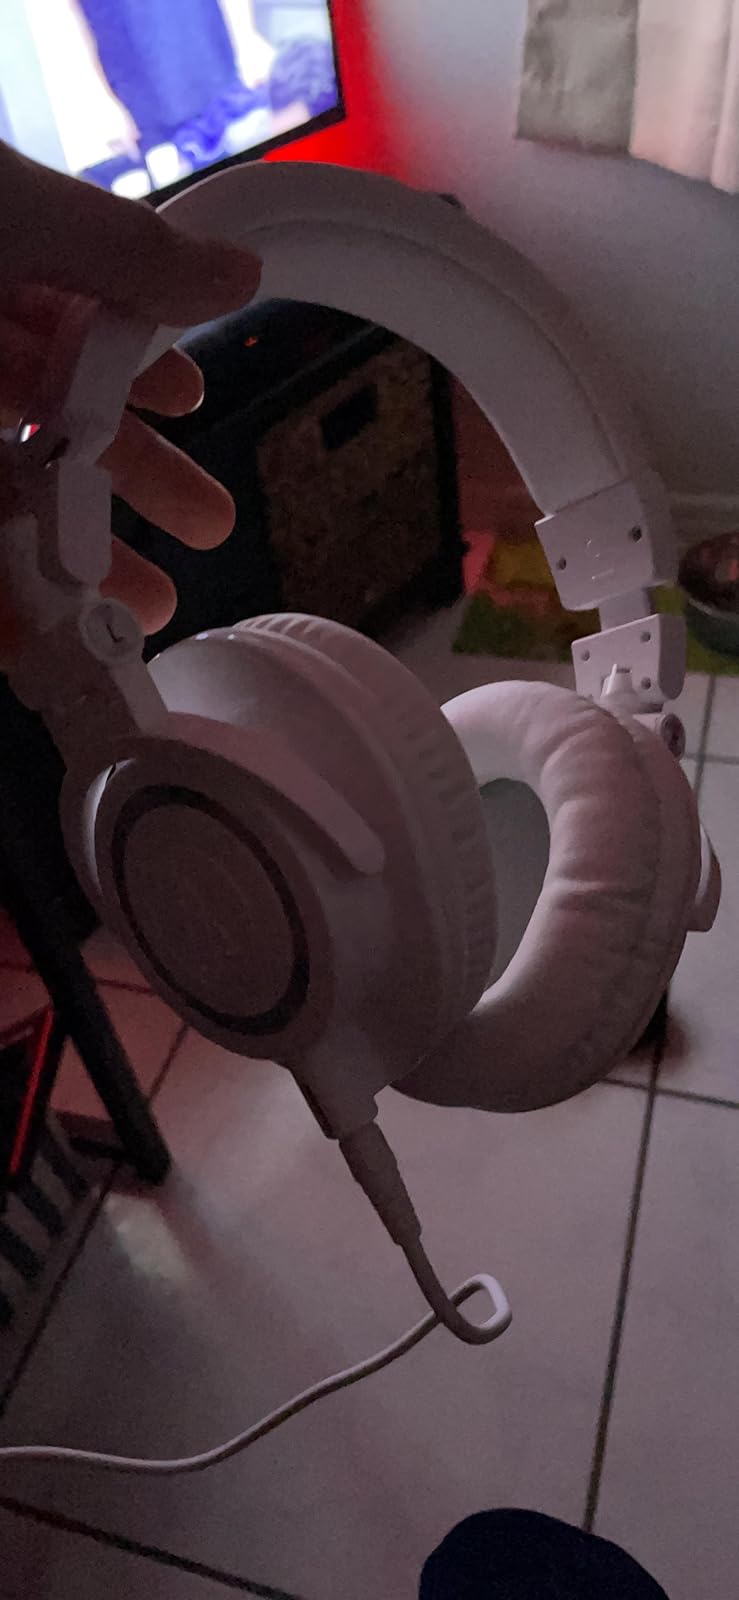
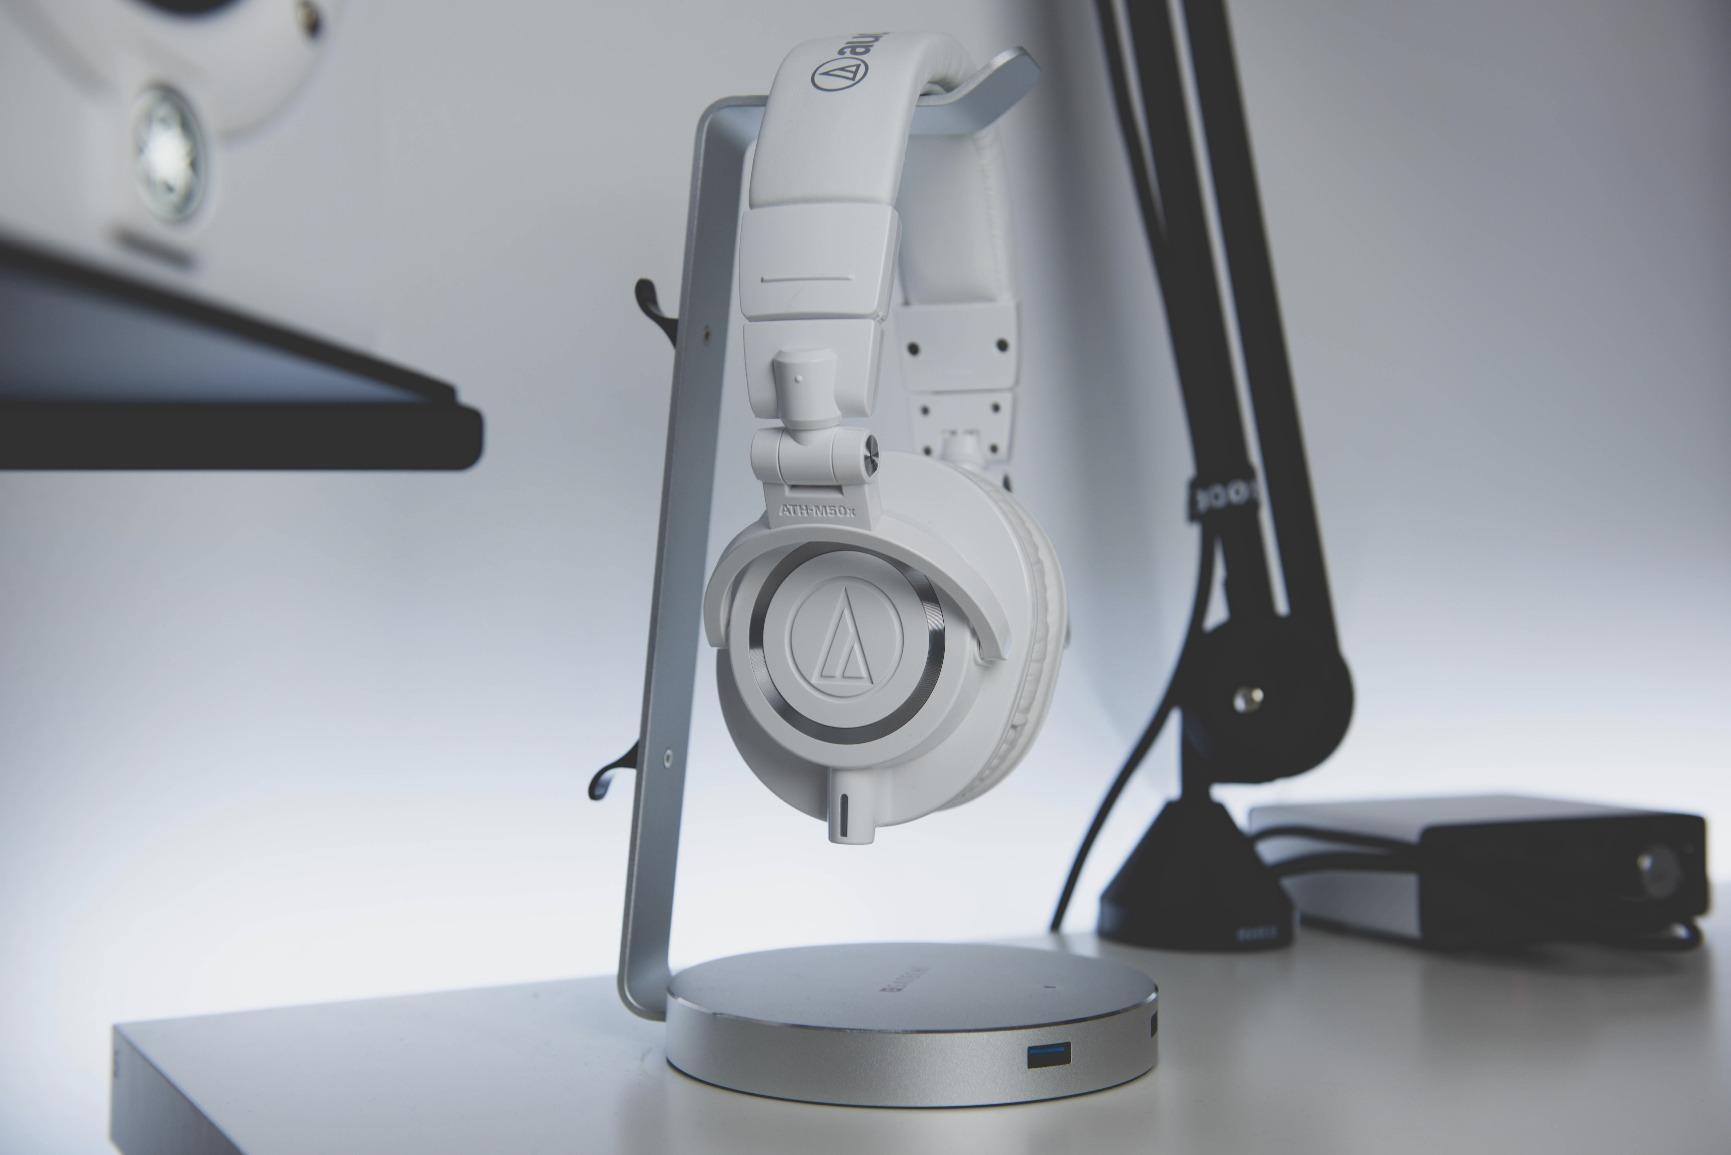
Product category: headphones
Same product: yes